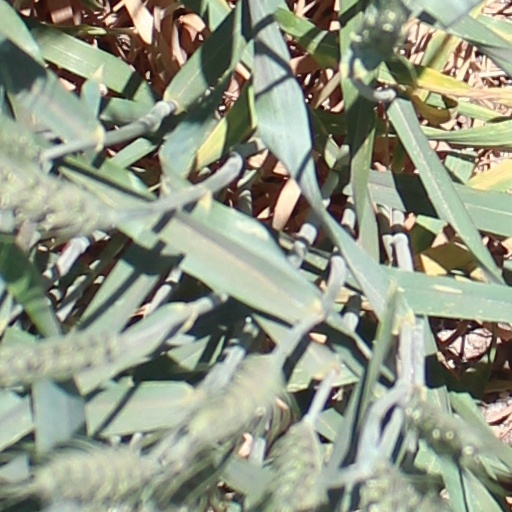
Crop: wheat